The Museum of the Mediterranean

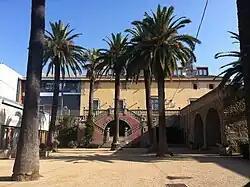
Can Quintana, home of the museum

The Museum of the Mediterranean is a museum located in Torroella de Montgrí, founded in 2003, in an attempt to become an area for knowledge, reflection and research for the problems and worries that affect citizens in the 21st century. It is housed in Can Quintana, a 16th-century building. It is dedicated to the knowledge and communication of the Mediterranean Sea and uses the natural sounds, human sounds and music to show the reality of the land, the history and the culture of the village of Torroella, connected with the others Mediterranean cultures and towns. It pretends to become a site to think about the nearest territory and the main issues that affect the different Mediterranean nations.